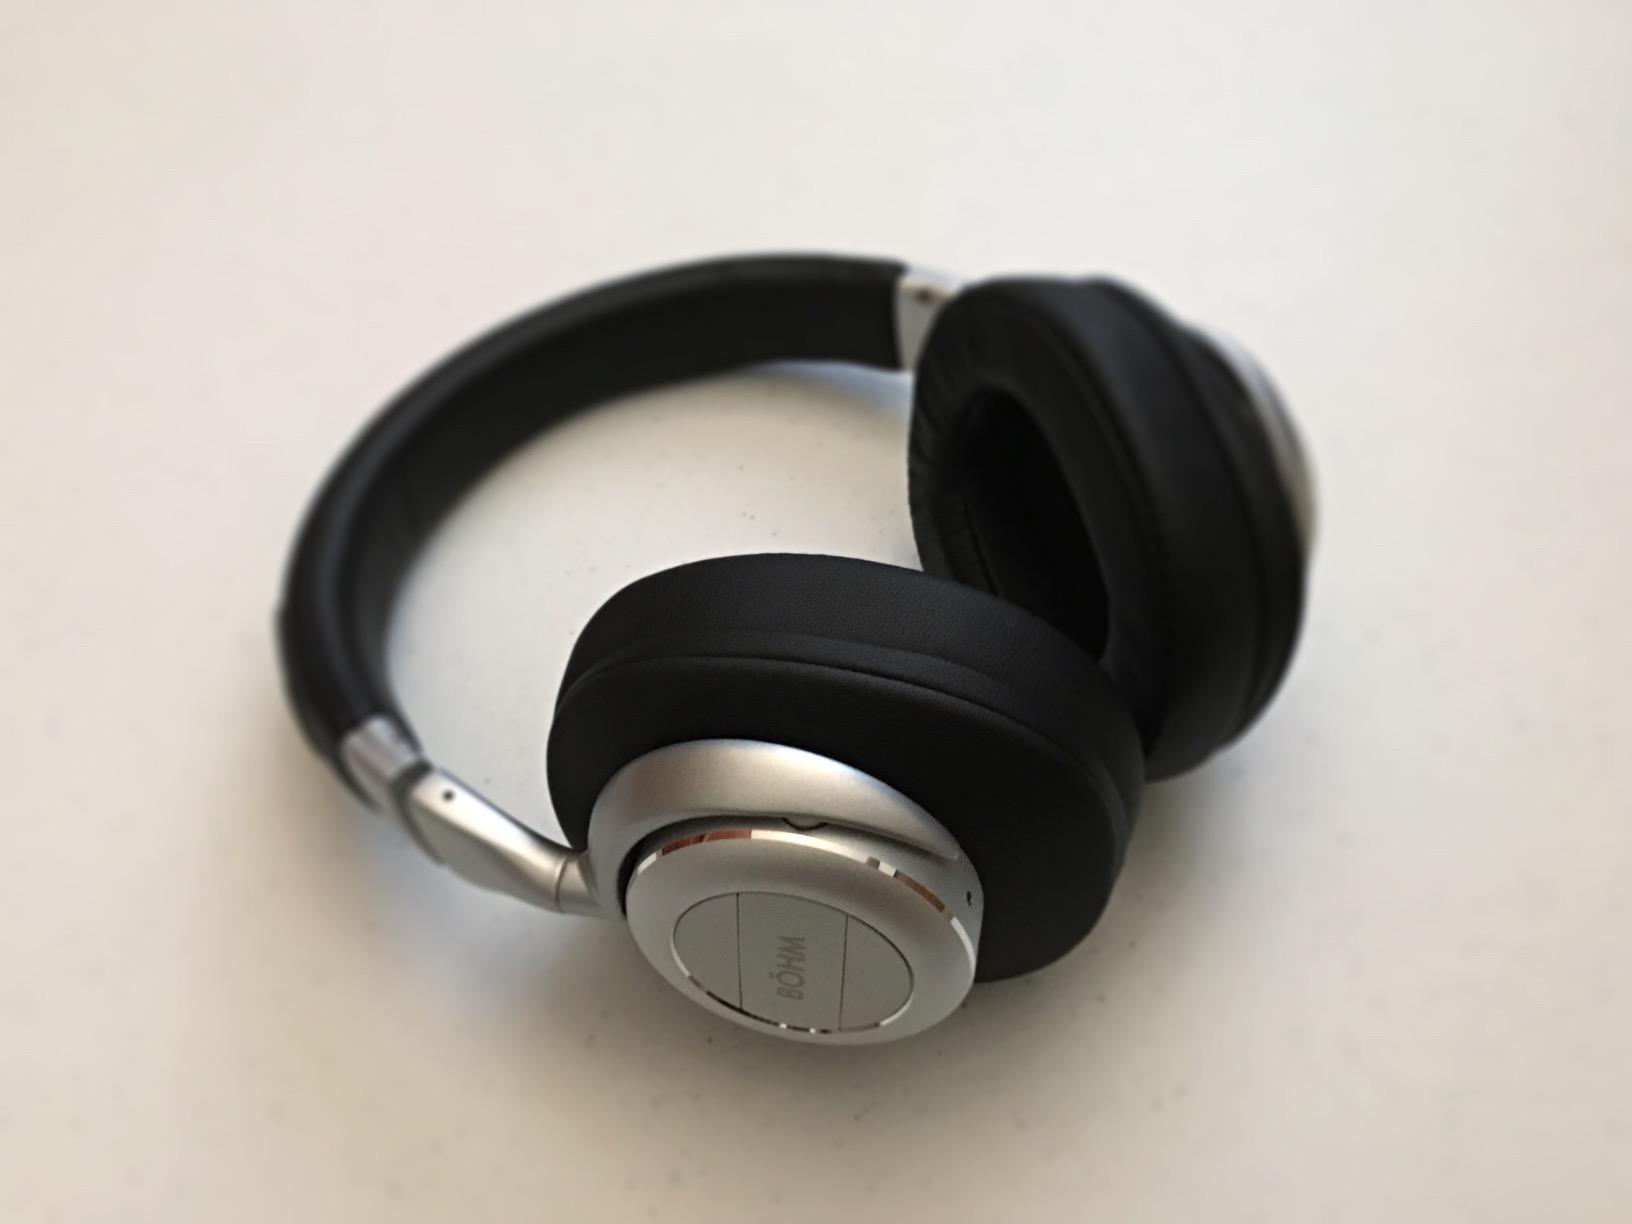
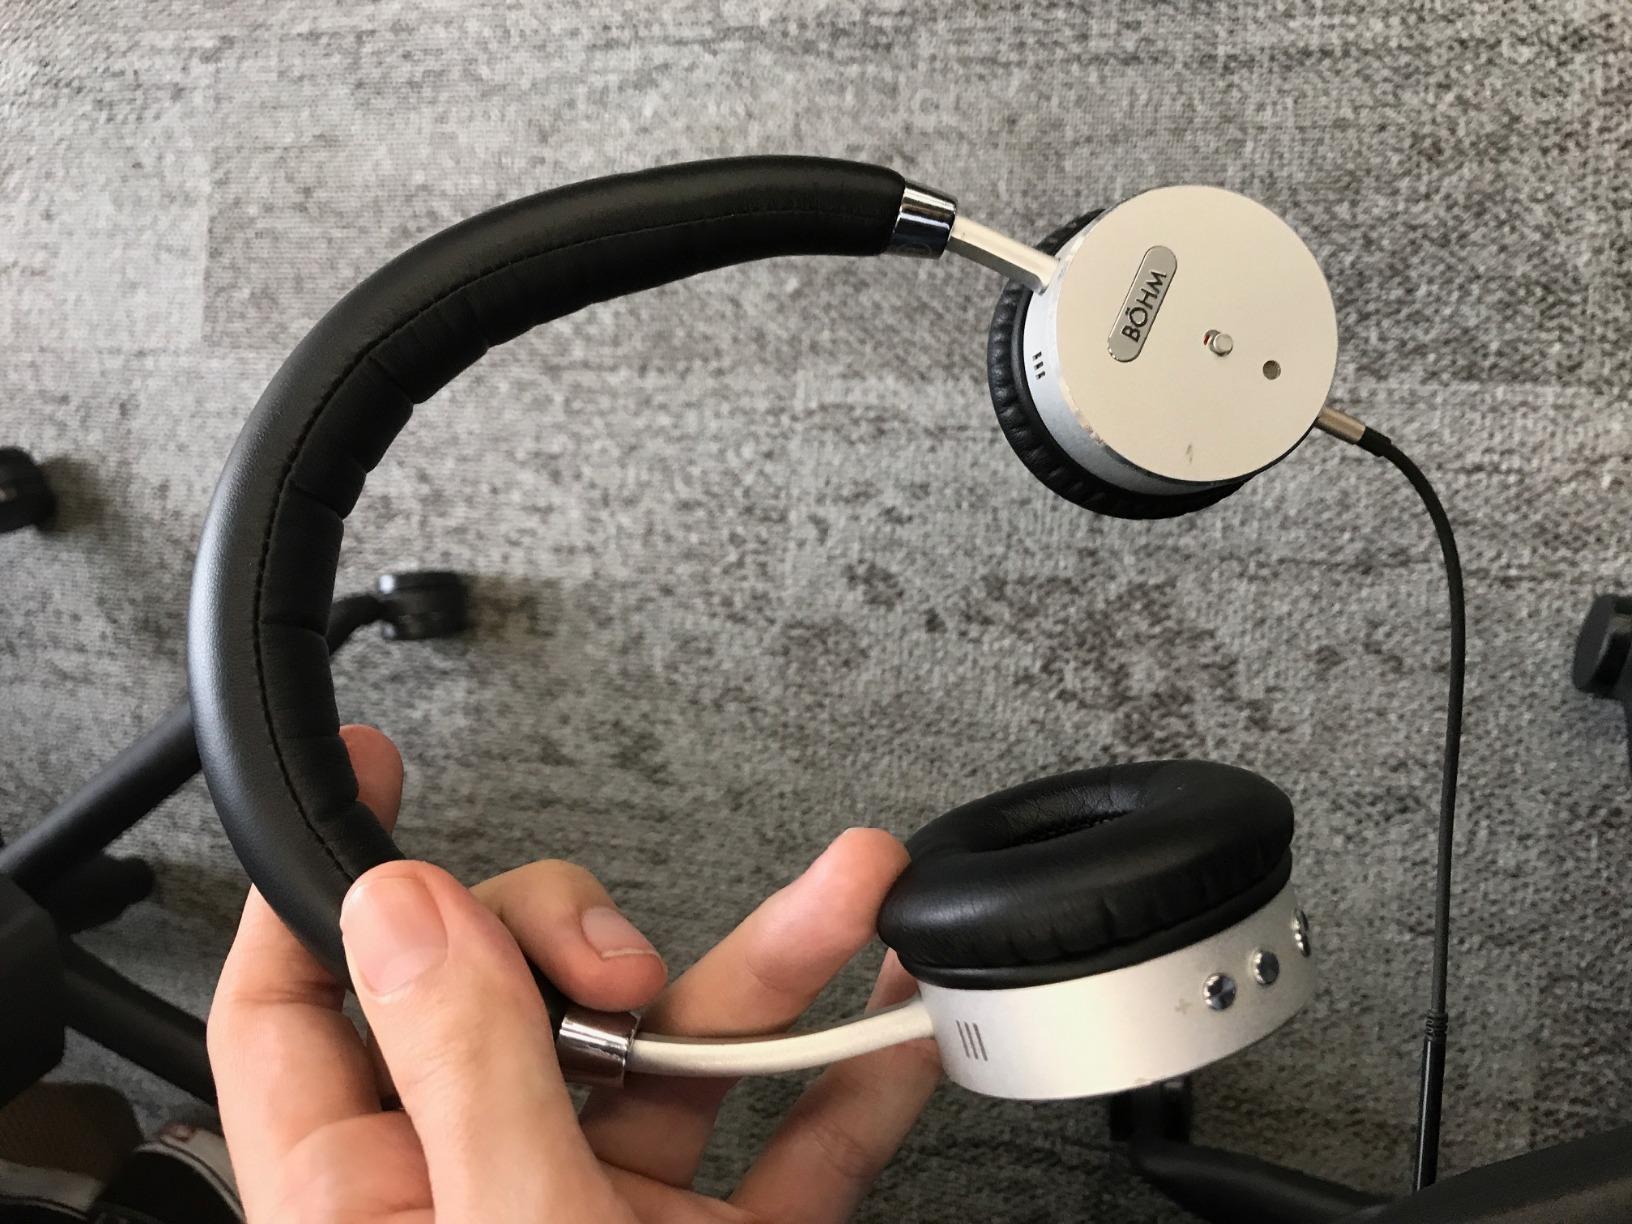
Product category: headphones
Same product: no